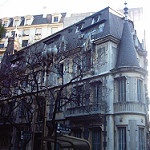
Label: buildings